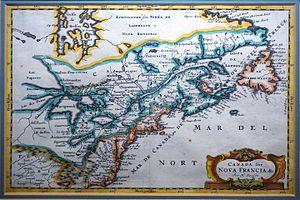
Carte de la Nouvelle-France par Nicolas Sanson, réalisée en 1650. Carte exposée à Sainte-Marie-au-pays-des-Hurons, Ontario.
Le fleuve Saint-Laurent est un fleuve situé au nord-est de l'Amérique du Nord reliant les Grands Lacs à l'océan Atlantique. Il est le seul émissaire du bassin des Grands Lacs. Sur la première partie de son parcours, il marque la frontière entre le Canada et les États-Unis, plus précisément entre la province canadienne de l'Ontario et l'État américain de New York, avant de traverser la province du Québec, pour se jeter dans le golfe du Saint-Laurent, dans l'ouest de l'océan Atlantique. Long de 1 197 km, son estuaire est le plus grand sur Terre avec une largeur de 48 km et une longueur de 370 km.
Les Grands Lacs d'Amérique du Nord forment un groupe de cinq vastes lacs situés sur ou près de la frontière entre le Canada et les États-Unis en Amérique du Nord. Ils constituent le groupe de lacs d'eau douce le plus étendu au monde avec une superficie de 244 100 km² et un volume de 23 000 km³. Associé au fleuve Saint-Laurent, émissaire du lac Ontario, le complexe constitue le plus important des systèmes d'eau douce de surface du monde avec approximativement 18 % des réserves mondiales.
Le lac Michigan est l'un des cinq Grands Lacs d'Amérique du Nord. Le terme « Michigan » a initialement été utilisé pour désigner le lac lui-même, et s'il est bien originaire de l'ojibwé, il signifie « grandes eaux ». C'est le deuxième des Grands Lacs en volume et le troisième plus grand par sa superficie derrière le lac Supérieur et le lac Huron. Il est le seul des Grands Lacs entièrement dans le territoire des États-Unis, les autres étant partagés avec le Canada. Il est bordé, d'ouest en est, par les États du Wisconsin, de l'Illinois, de l'Indiana et du Michigan. Le lac est légèrement plus petit que l'État américain de Virginie-Occidentale. Il a donné son nom à l'État américain du Michigan.